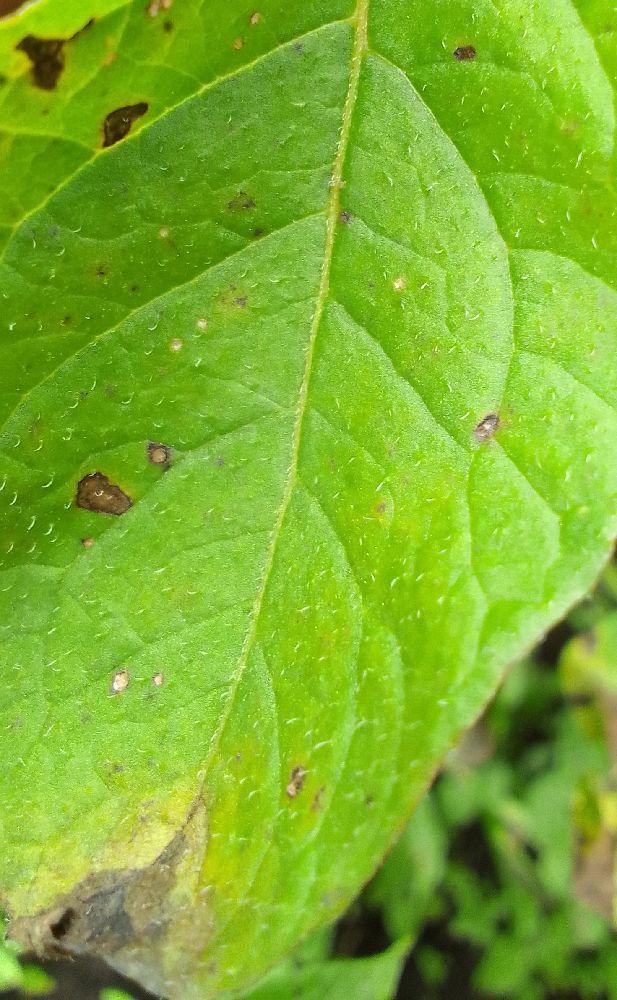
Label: Late blight